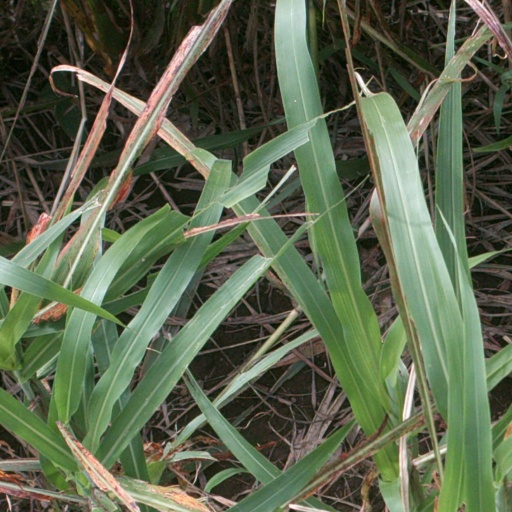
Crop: sorghum